Franco Anelli

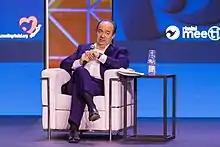
Anelli in 2021

Anelli was born in Piacenza on 26 June 1963. He was a professor of private law from 1993. He graduated in law at Università Cattolica del Sacro Cuore. After a PhD in commercial law, he became an associate professor of institutions of private law at the Faculty of Economics and Business. He mainly dealt with the law of obligations and contracts and property rights of the family. He also updated the Torrente-Schlesinger Manual of Private Law published by Giuffrè. He was appointed the rector of Università Cattolica in December 2012. Anelli committed suicide by jumping in Milan, on 23 May 2024, at the age of 60.